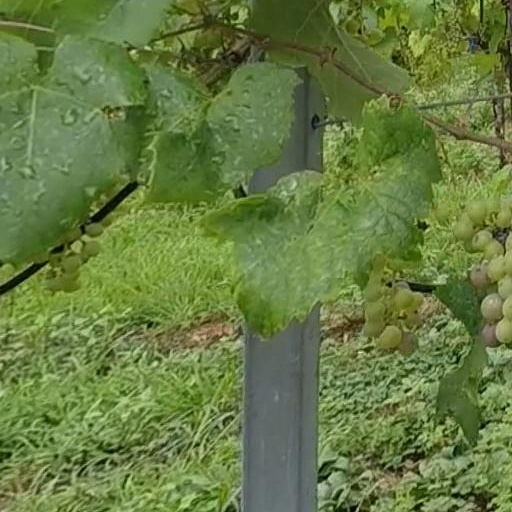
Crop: grape